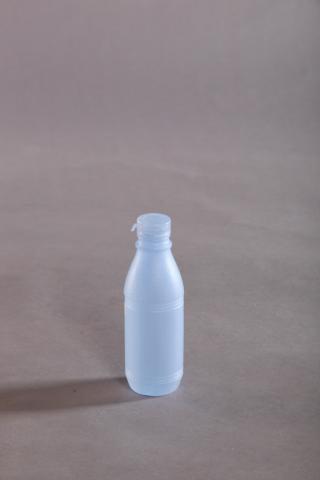
Waste category: plastic